John Parra (illustrator)

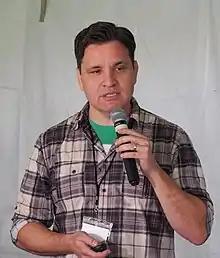
Parra at the 2018 Gaithersburg Book Festival

John Parra (born 1972) is an American illustrator. Parra's books have received awards including the Pura Belpré Illustrator Honor Book Award, Golden Kite Award, Christopher Award, and an International Latino Book Award. He has additionally worked as an illustrator for corporate marketing campaigns and as an art instructor.